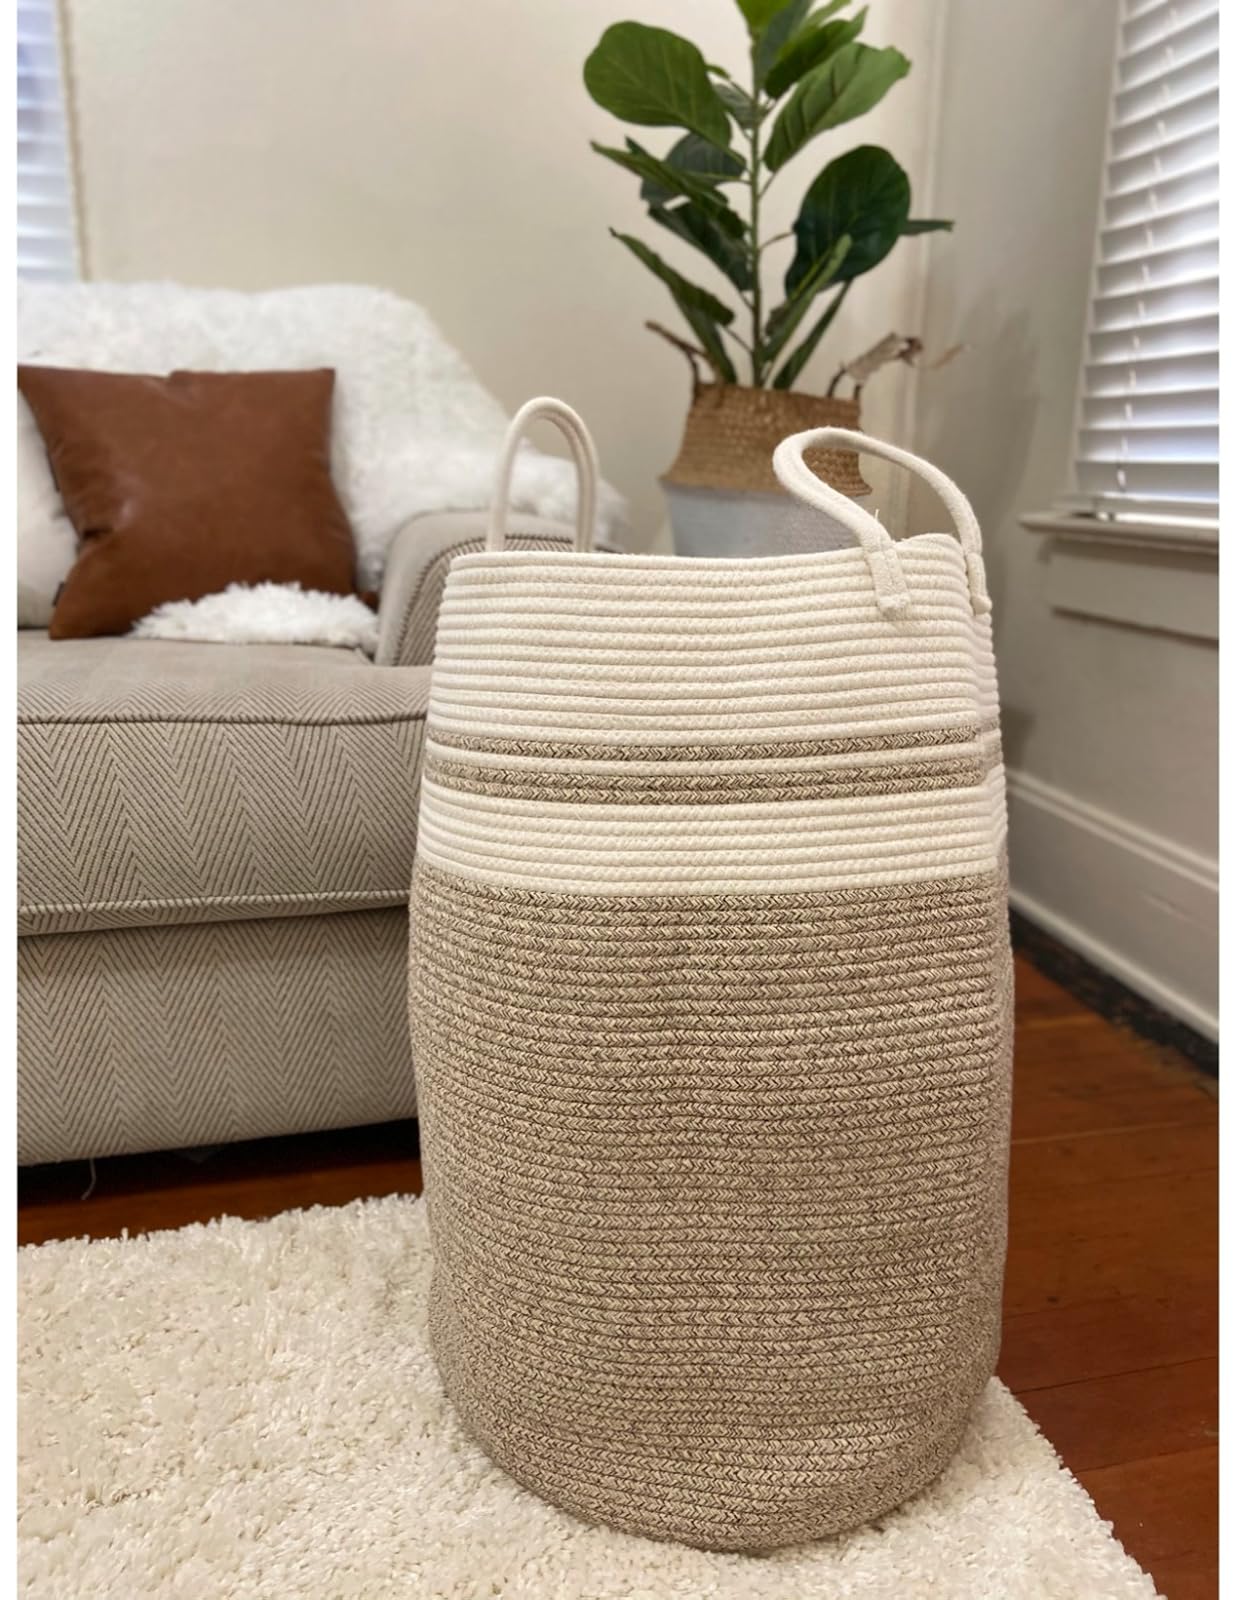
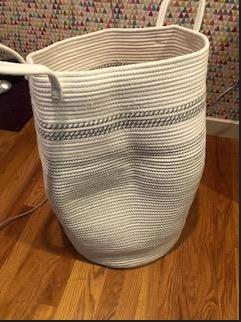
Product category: items_hamper
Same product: yes